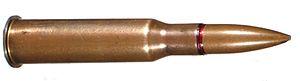
Une balle blindée ou balle chemisée est un type de munition composé d'un noyau d'alliage mou encastré dans une coquille de métal dur : laiton, cupronickel ou parfois un alliage d'acier. Cette coquille extérieure, à la manière d'une « chemise » qui habille le projectile, peut s'étendre à la totalité de la balle ou laisser le plomb visible. Cette technique permet à la balle d'atteindre une plus grande vélocité que son noyau nu sans laisser de dépôt dans l'alésage. Comparée aux balles à pointe creuse ou souple, l'apparence d'une munition chemisée est très reconnaissable. Historiquement, la première balle blindée fonctionnelle est attribuée au colonel Éduard Rubin de l'armée suisse en 1882. Ce type de projectile a été employé pour la première fois à grande échelle à partir de 1886 pour le fusil Lebel modèle 1886 dans la cartouche à balle "M", une balle cylindro-ogivale de 15.10 grammes à la pointe tronquée et constituée d'un noyau de plomb enveloppé d'une chemise de maillechort.
La 7,62 × 54 mm R est une munition russe dont la conception remonte à la fin des années 1880.